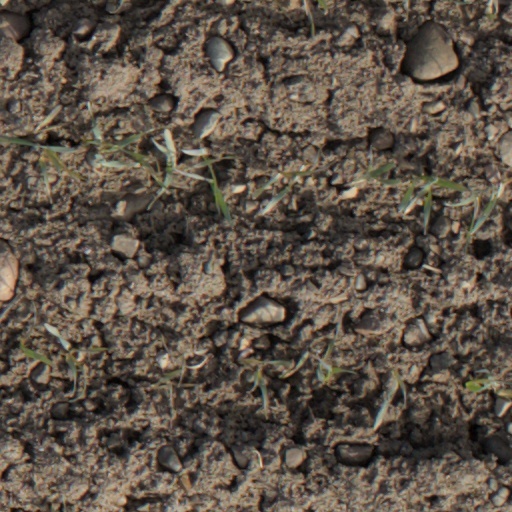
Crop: wheat